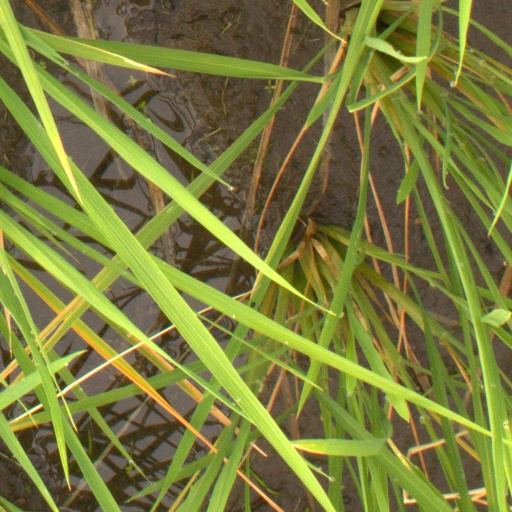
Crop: rice